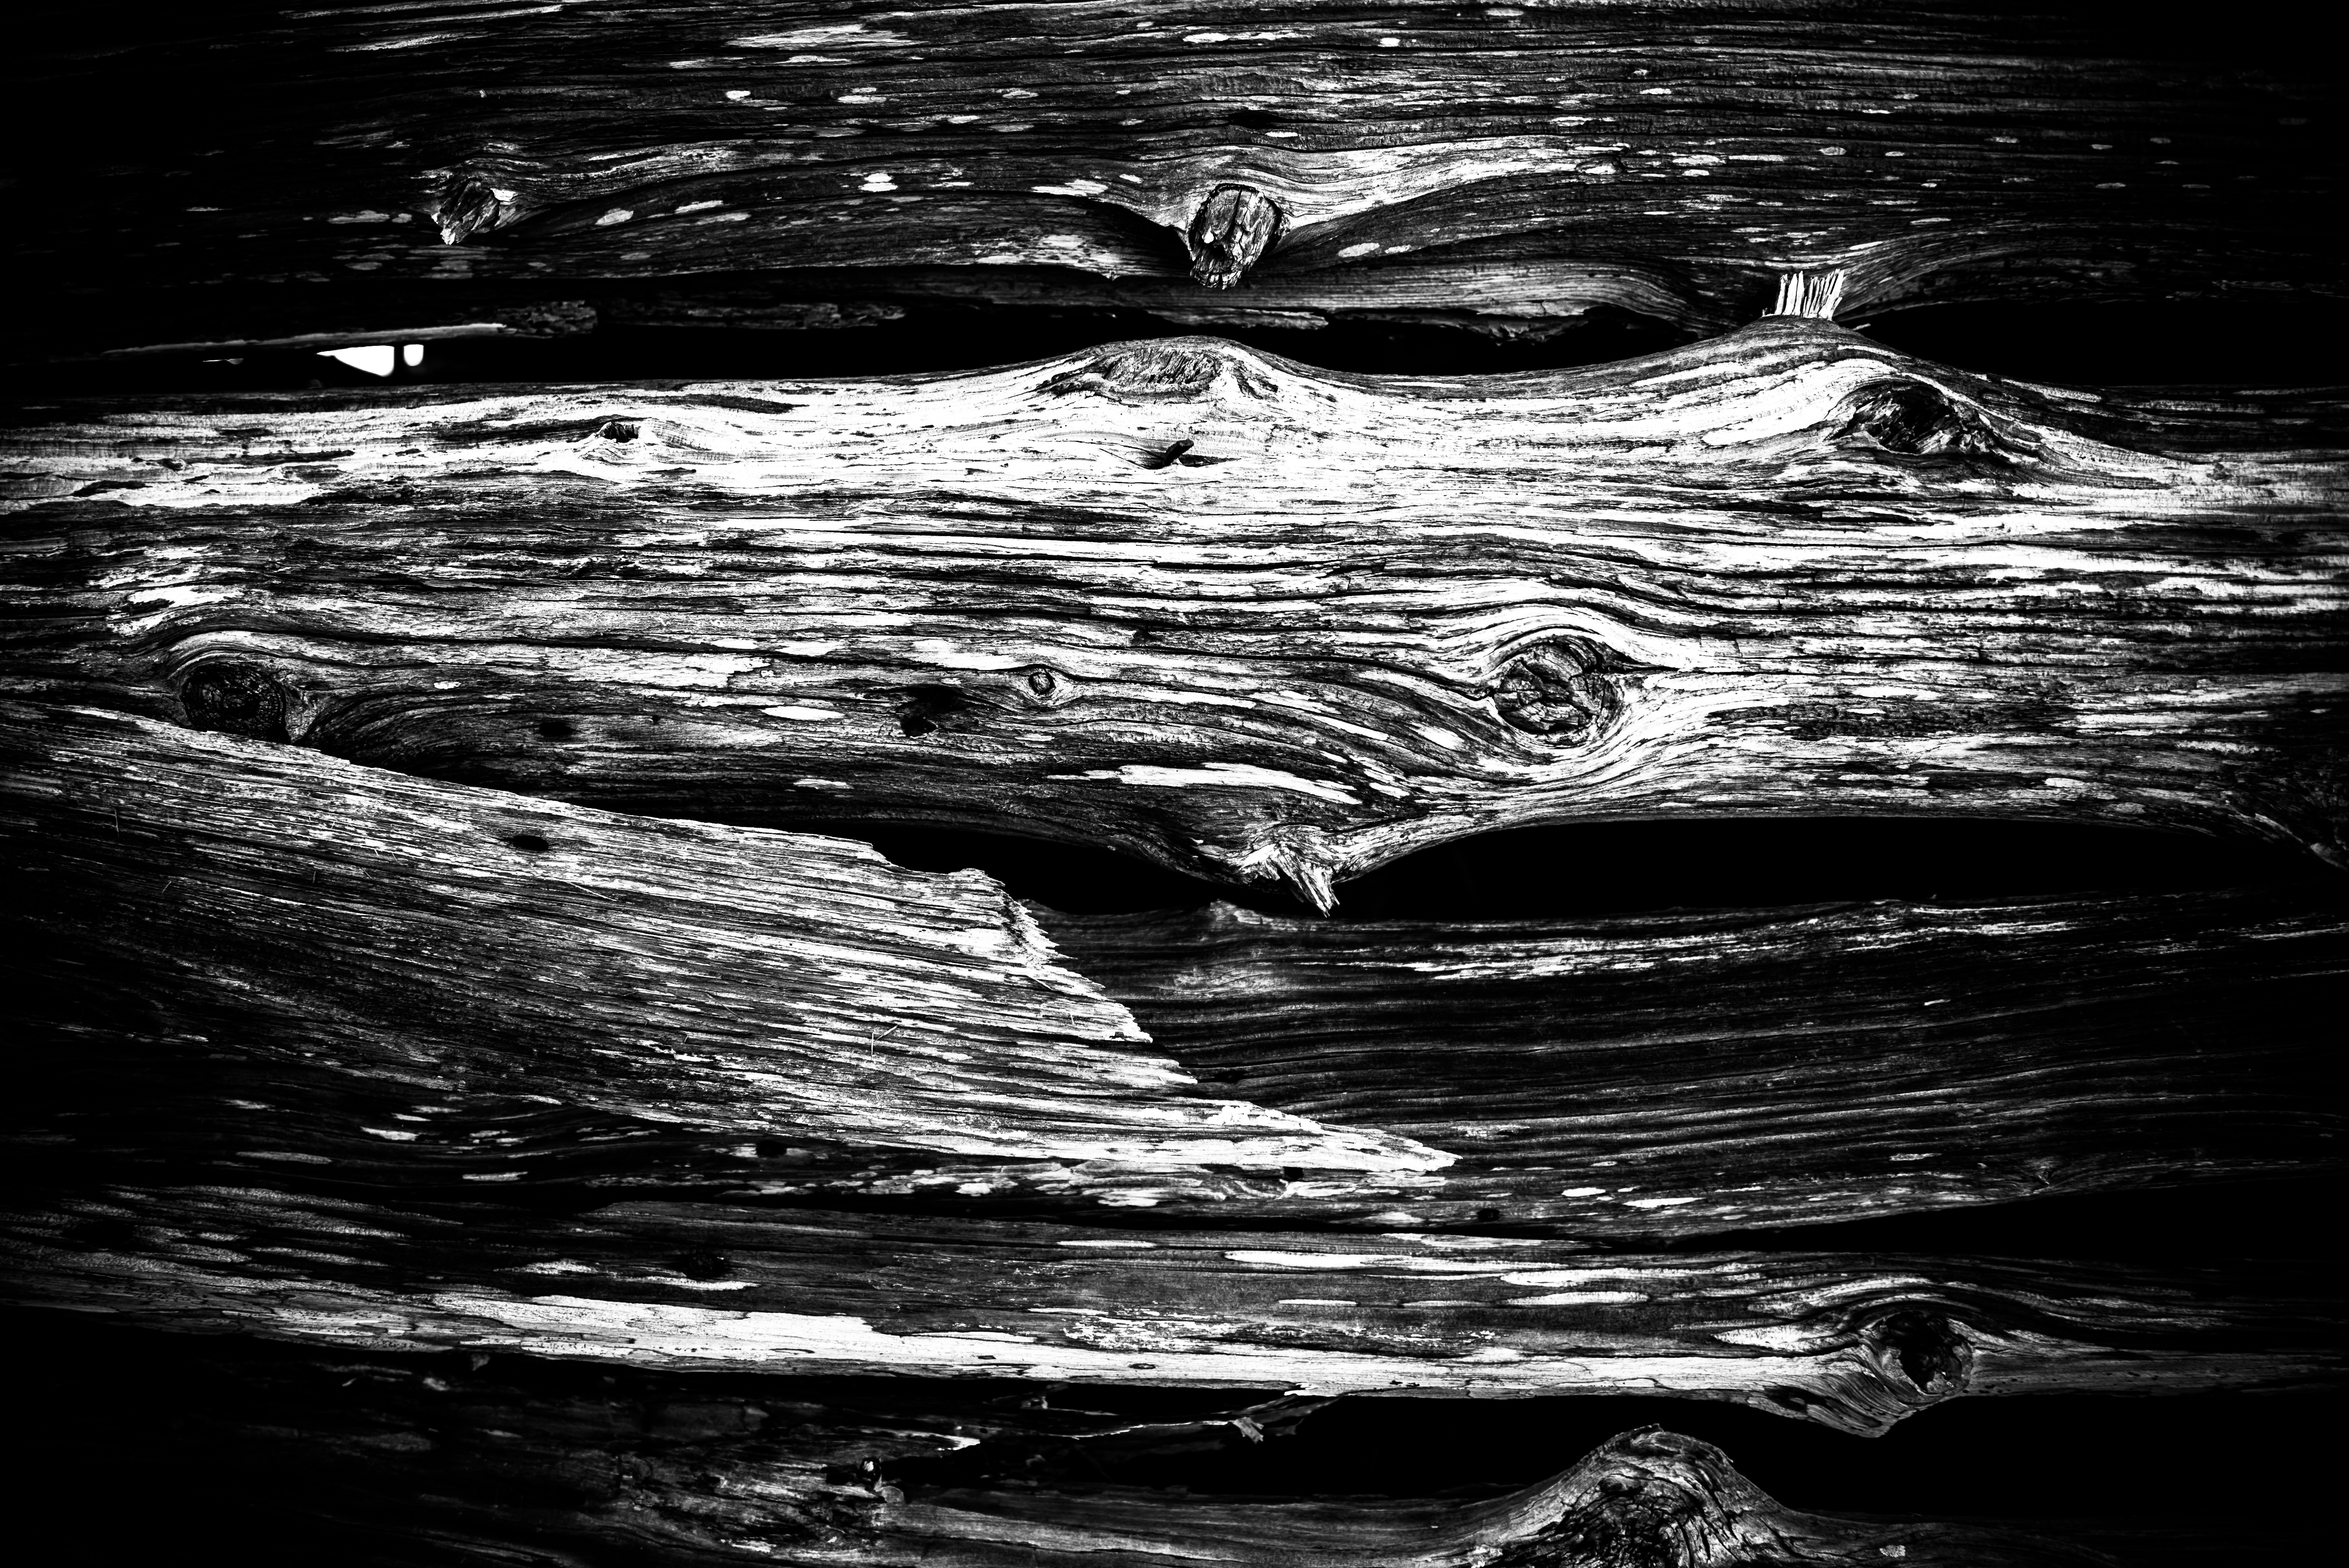
outdoor, black and white, wood, white, farm, photography, vintage, texture, wave, barn, rustic, rural, reflection, darkness, black, monochrome, weathered, wooden, barnwood, cabinwood, monochrome photography